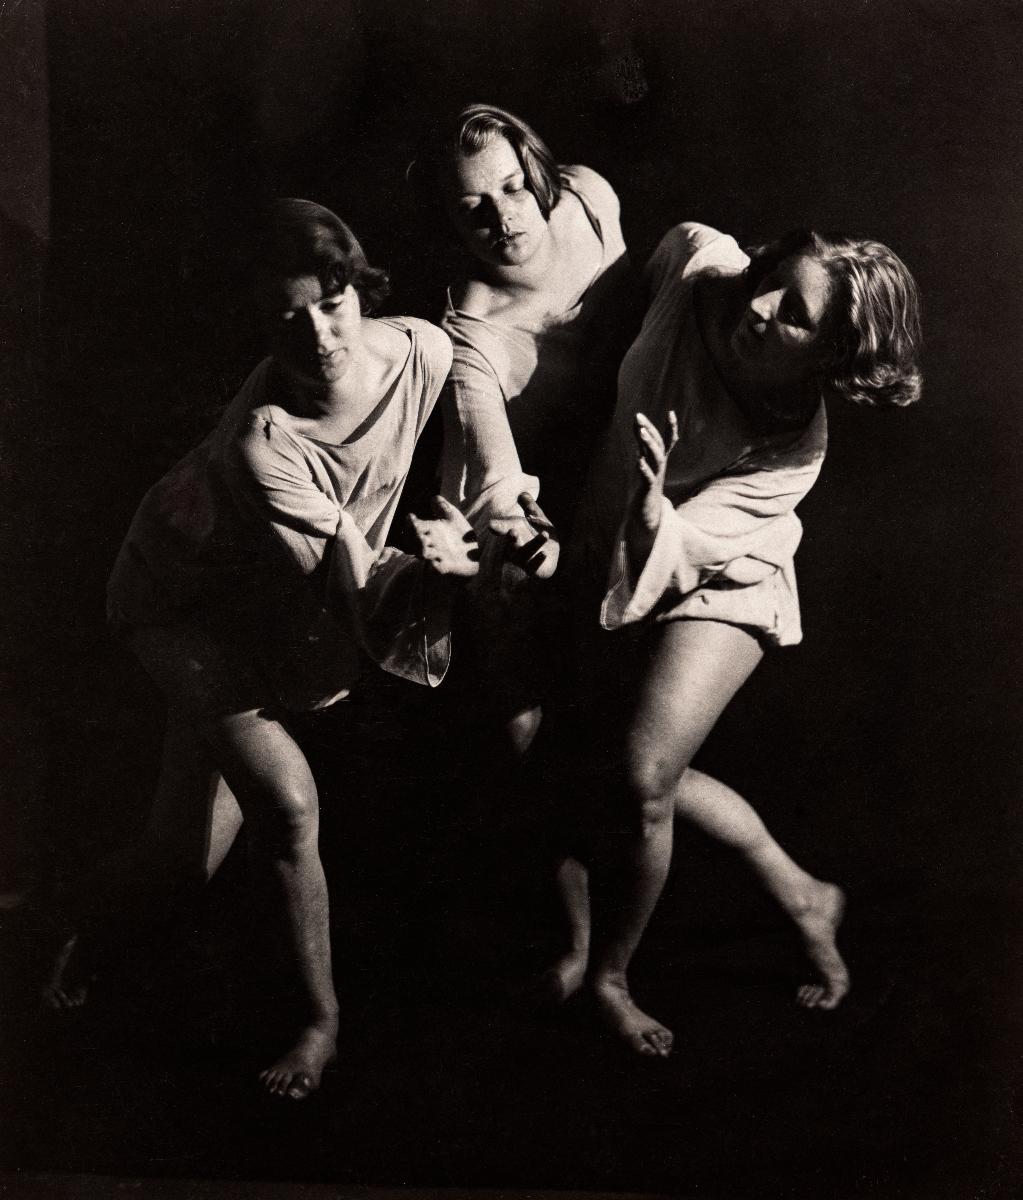
Kohtaus Annsi Berghin, Mary Hougbergin ja Marianne Pontanin tanssiesityksestä vuonna 1924
A scene from the dance performance of Annsi Bergh, Mary Hougberg and Marianne Pontan in 1924
sisällön kuvaus: Kohtaus Saksassa Dresdenissä Schule Helleraussa opiskelevien tanssijoiden Annsi Berghin, Mary Hougbergin ja Marianne Pontanin tanssiesityksestä vuonna 1924. content description: A scene from the dance performance of Annsi Bergh, Mary Hougberg and Marianne Pontan in 1924.
Vuosi: 1924
Aiheet: Bergh, Annsi; Hougberg, Mary; Pontan, Marianne; tanssi; moderni tanssi; tanssijat; dance (performing arts); modern dance; dancers; dans; modern dans; dansare